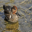
Label: bird